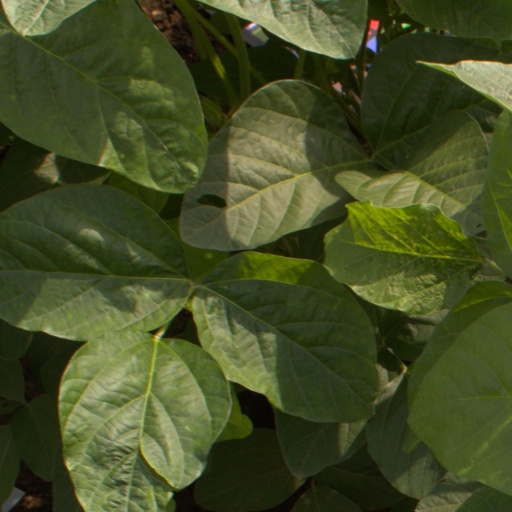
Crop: soybean